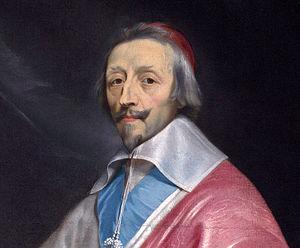
Le château de Bois-le-Vicomte était un château, aujourd'hui détruit, situé sur l'actuelle commune de Mitry-Mory. Il a notamment appartenu au cardinal de Richelieu.
L'histoire de Péronne commence à la Préhistoire. Située sur une colline, presque totalement entourée par la Somme et ses étangs naturels, Péronne a été peuplée depuis le Néolithique mais le nom du site ne nous est connu que depuis la période mérovingienne. La ville se développa autour de son château et subit plusieurs sièges et destructions qui marquèrent son histoire du Moyen Âge au XXᵉ siècle.
Le col est le bord supérieur d'un vêtement, souvent une chemise, qui se rabat sur le cou.
La guerre de Trente Ans est une série de conflits armés qui a déchiré l’Europe du 23 mai 1618 au 15 mai 1648. Les causes en sont multiples mais son déclencheur est la révolte des sujets tchèques protestants de la maison de Habsbourg, la répression qui s'ensuivit, et le désir des Habsbourg d’accroître leur hégémonie et celle de la religion catholique dans le Saint-Empire.
La Marine royale française a connu au XVIIᵉ siècle une évolution décisive en raison de l'affirmation d'un État monarchique fort. Cette transformation ne s'est pas faite sans soubresauts à l'image des efforts ruinés de Richelieu, quelques années après sa mort, lors de la Fronde.
Le siège de Corbie s'est déroulé pendant la Guerre de Trente Ans. Prise par les Espagnols le 15 août 1636, la ville de Corbie fut assiégée par les troupes françaises de Louis XIII et du cardinal de Richelieu. Le 9 novembre, après six semaines de siège, les Espagnols faisaient leur reddition.
Jean Bodin, né en 1529 ou 1530 à Angers et mort en 1596 à Laon, est un jurisconsulte, économiste, philosophe et théoricien politique français, qui influença l’histoire intellectuelle de l’Europe par ses théories économiques et ses principes de « bon gouvernement » exposés dans des ouvrages souvent réédités. La diffusion du plus célèbre d'entre eux, Les Six Livres de la République, n'a été égalée que par De l'esprit des lois de Montesquieu. En économie politique, il perçoit les dangers de l'inflation et élabore la théorie quantitative de la monnaie à l'occasion d'une controverse avec Monsieur de Malestroit. Enfin, il établit une méthode comparative en droit et en histoire qui fécondera les travaux de Grotius et Pufendorf.
La rue de Richelieu est une longue rue du centre de Paris, qui va du cœur du 1ᵉʳ arrondissement au nord du 2ᵉ arrondissement.
L'abbaye Sainte-Marie de Sturzelbronn est un ancien monastère cistercien situé dans la commune française de Sturzelbronn, et le département de la Moselle. Le village se situe dans le Stürzelthal, une vallée encaissée au cœur des Vosges du Nord.
Un cardinal de couronne est un cardinal protecteur d'une nation catholique, nommé ou financé par un monarque catholique pour servir de représentant au sein du Collège des cardinaux et, le cas échéant, pour exercer le jus exclusivae. Plus généralement, le terme peut se référer à un cardinal étant aussi chef d'État ou créé à la demande d'un monarque.
Armand Jean du Plessis de Richelieu, dit le cardinal de Richelieu, cardinal-duc de Richelieu et duc de Fronsac, est un ecclésiastique et homme d'État français, né le 9 septembre 1585 à Paris et mort le 4 décembre 1642 dans cette même ville. Pair de France, il a été le principal ministre du roi Louis XIII.
L'Eau de mélisse des Carmes Boyer est une préparation alcoolisée à base de mélisse et d'eau distillée. Elle est également nommée « eau de mélisse ». La recette comprend 23 ingrédients, 14 plantes et 9 épices, et de l'alcool à 80°. Sa recette et son flaconnage sont pratiquement inchangés depuis 1611. Marque protégée, puis déposée, elle est vendue principalement en pharmacie.
L’édit de Fontainebleau, signé par Louis XIV le 18 octobre 1685, révoque l’édit de Nantes par lequel Henri IV, en 1598, avait octroyé une certaine liberté de culte aux protestants du royaume de France. Cet édit de Fontainebleau est plus connu sous l'appellation non officielle de « révocation de l'édit de Nantes ».